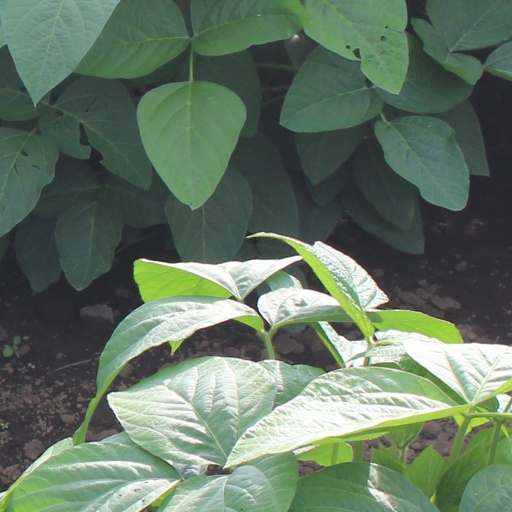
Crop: soybean